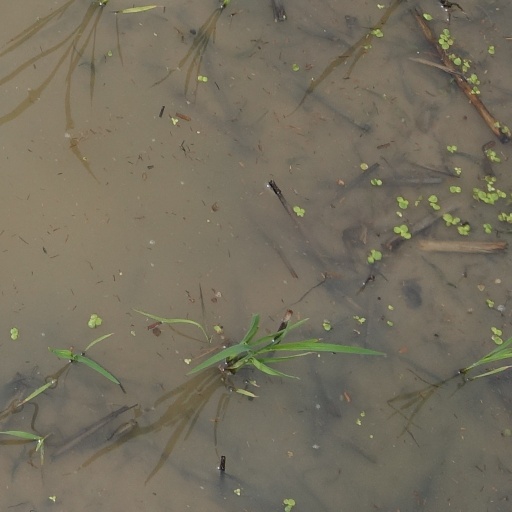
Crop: rice